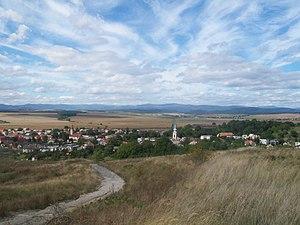
Ožďany est un village de Slovaquie situé dans la région de Banská Bystrica.